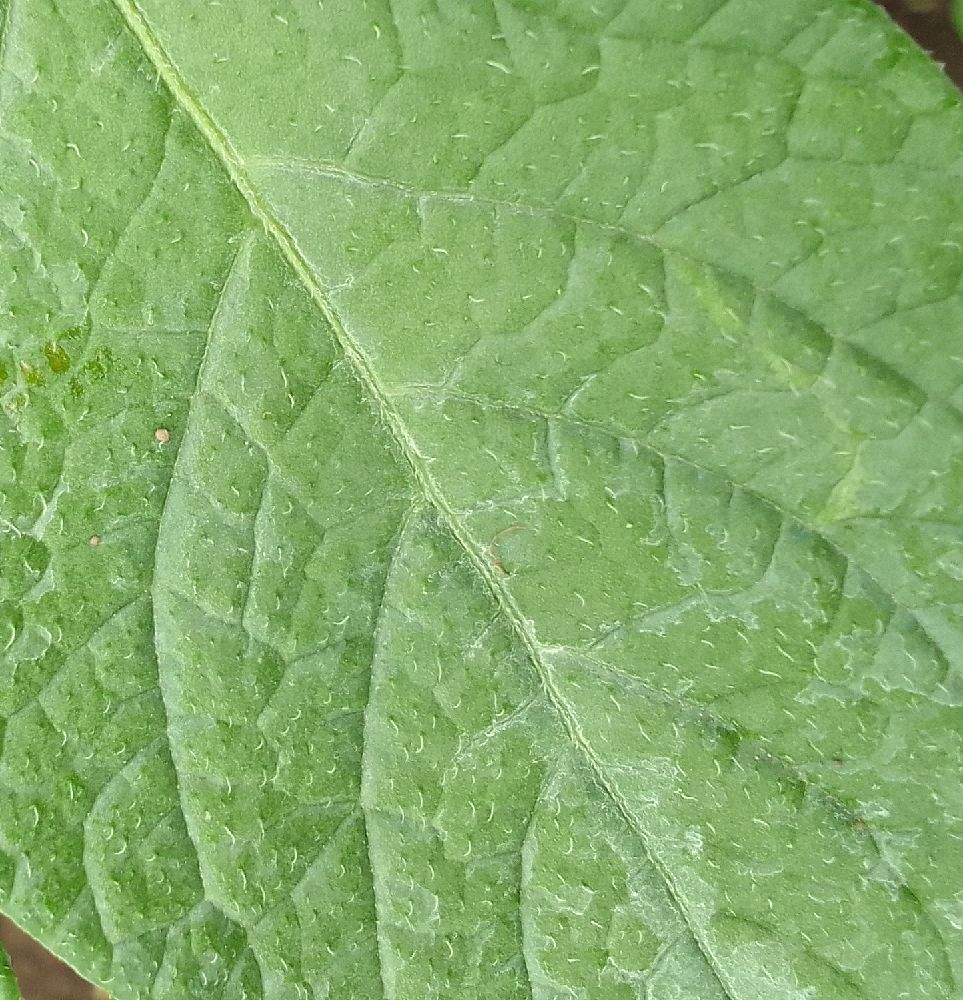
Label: Healthy